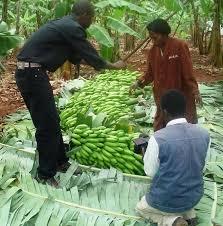
Watu watatu wanaonekana kwenye shamba hii. Wanaonekana kua wamekua wakitoa ndizi aliyo kama. Kuna ndizi inaonekana kua hazijakomaa ama hazijapata eeh ndizi za kukula. Chini pia wameweka ndizi ili kuchukua mali wanavyofaa.